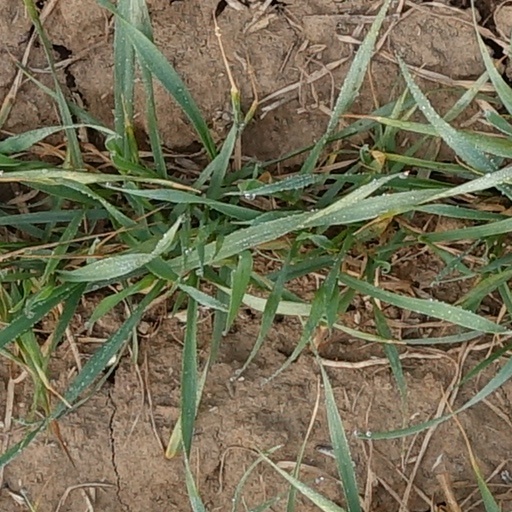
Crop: wheat